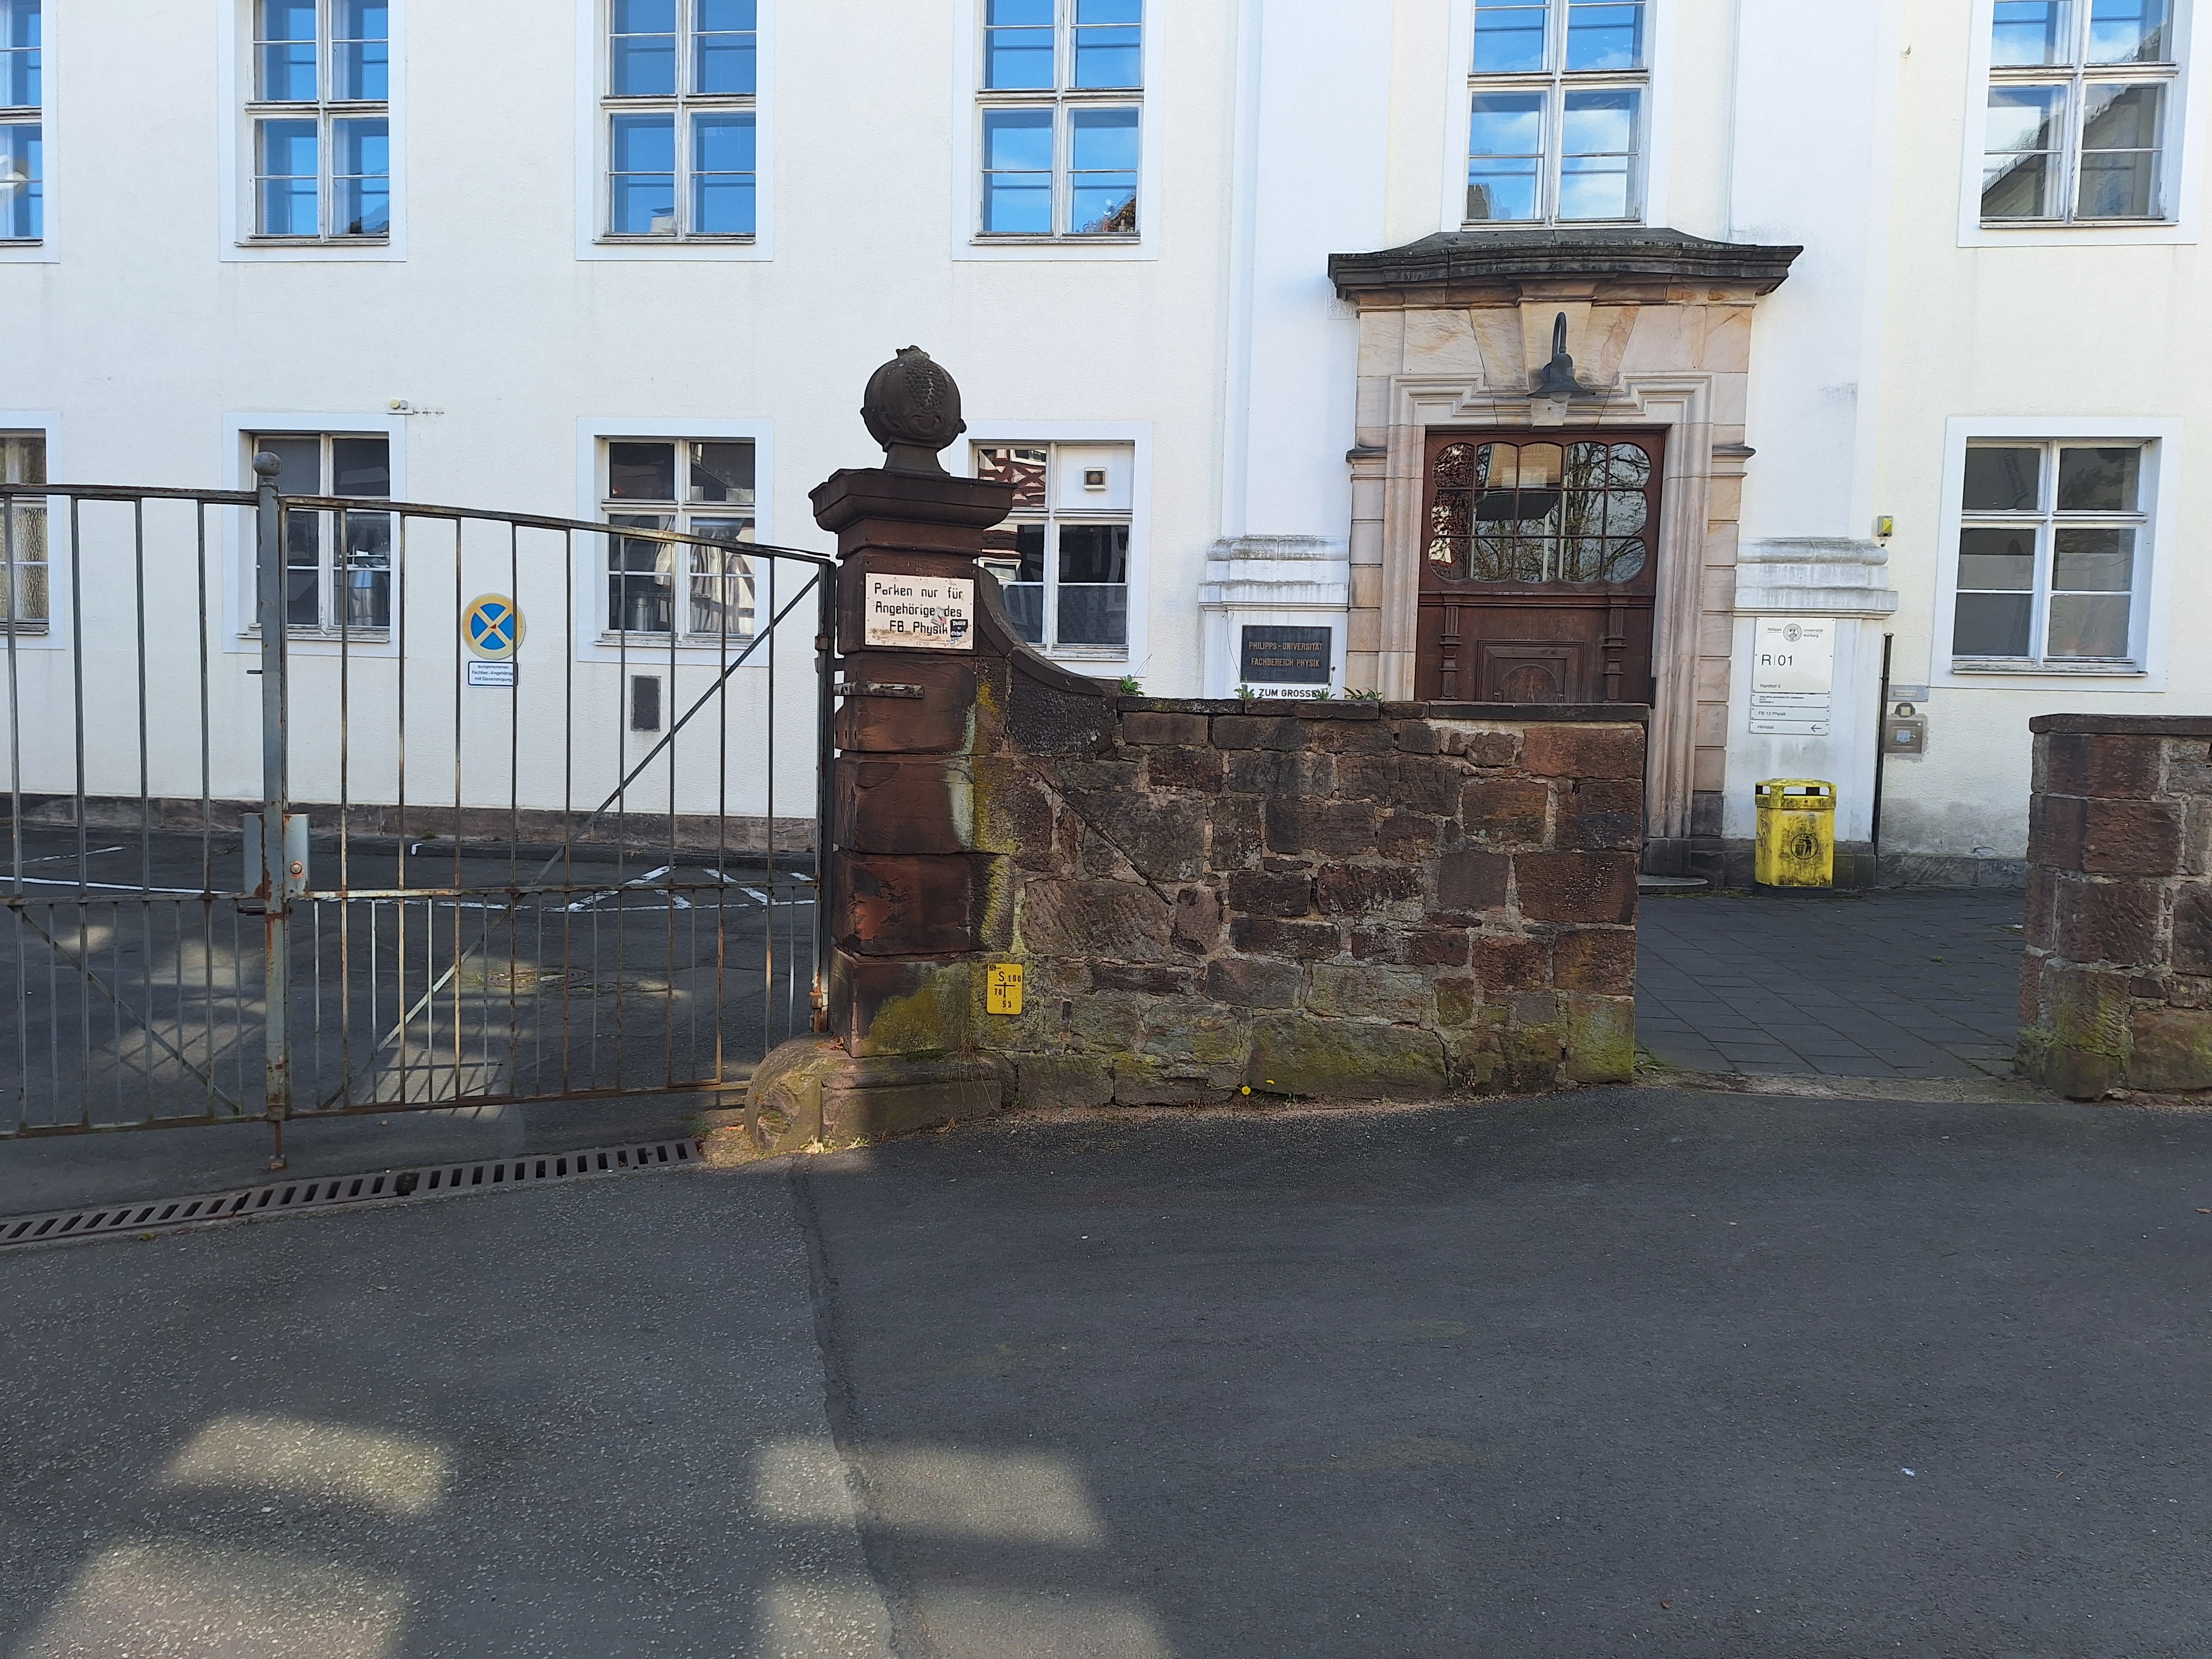
Building: Renthof 5